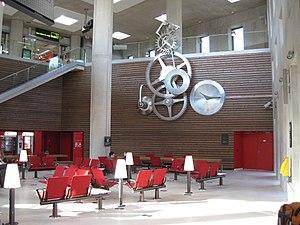
Gare de Besançon-TGV
Grand Besançon Métropole est une communauté urbaine française constituée autour de la ville de Besançon, préfecture du département du Doubs et siège de la région Bourgogne-Franche-Comté. Elle a le statut d'établissement public de coopération intercommunale à fiscalité propre.